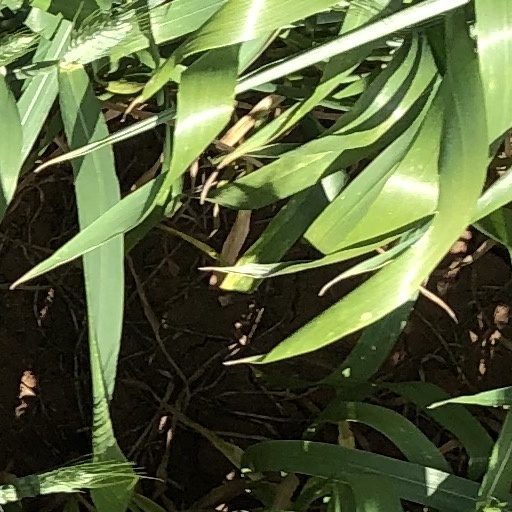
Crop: wheat